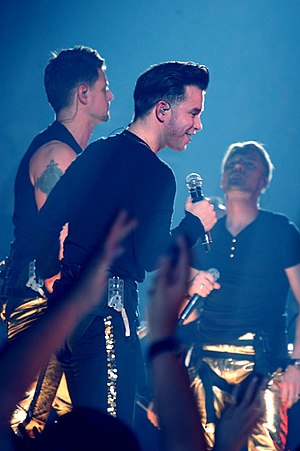
Stephen Gately
Stephen Gately på Wembley i maj 2009
Stephen Patrick David Gately var en irsk sanger, kendt som medlem af Boyzone, hvor han sammen med Ronan Keating var en af gruppens to forsangere.